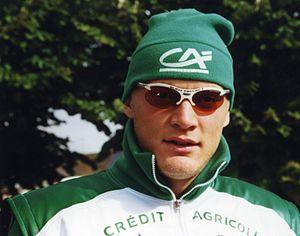
TOUR DE L'AVENIR 1998
Magnus Bäckstedt, né le 30 janvier 1975 à Linköping, est un coureur cycliste suédois. Professionnel de 1996 à 2008. Il reprend sa carrière en 2012 dans l'équipe britannique UK Youth une équipe montée par Nigel Mansell champion du monde de Formule 1 1992. Durant sa carrière il a notamment remporté le Paris-Roubaix 2004, et une étape du Tour de France 1998.